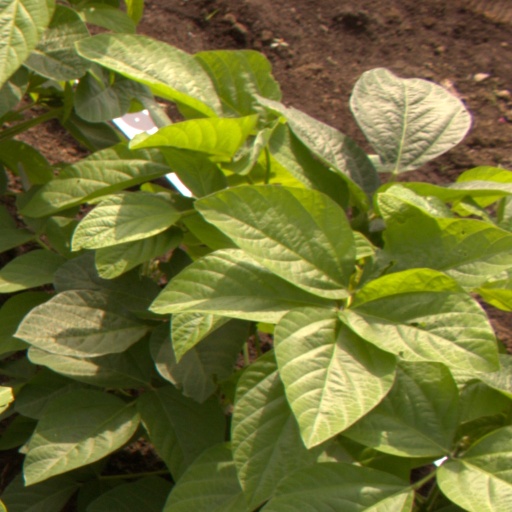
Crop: soybean